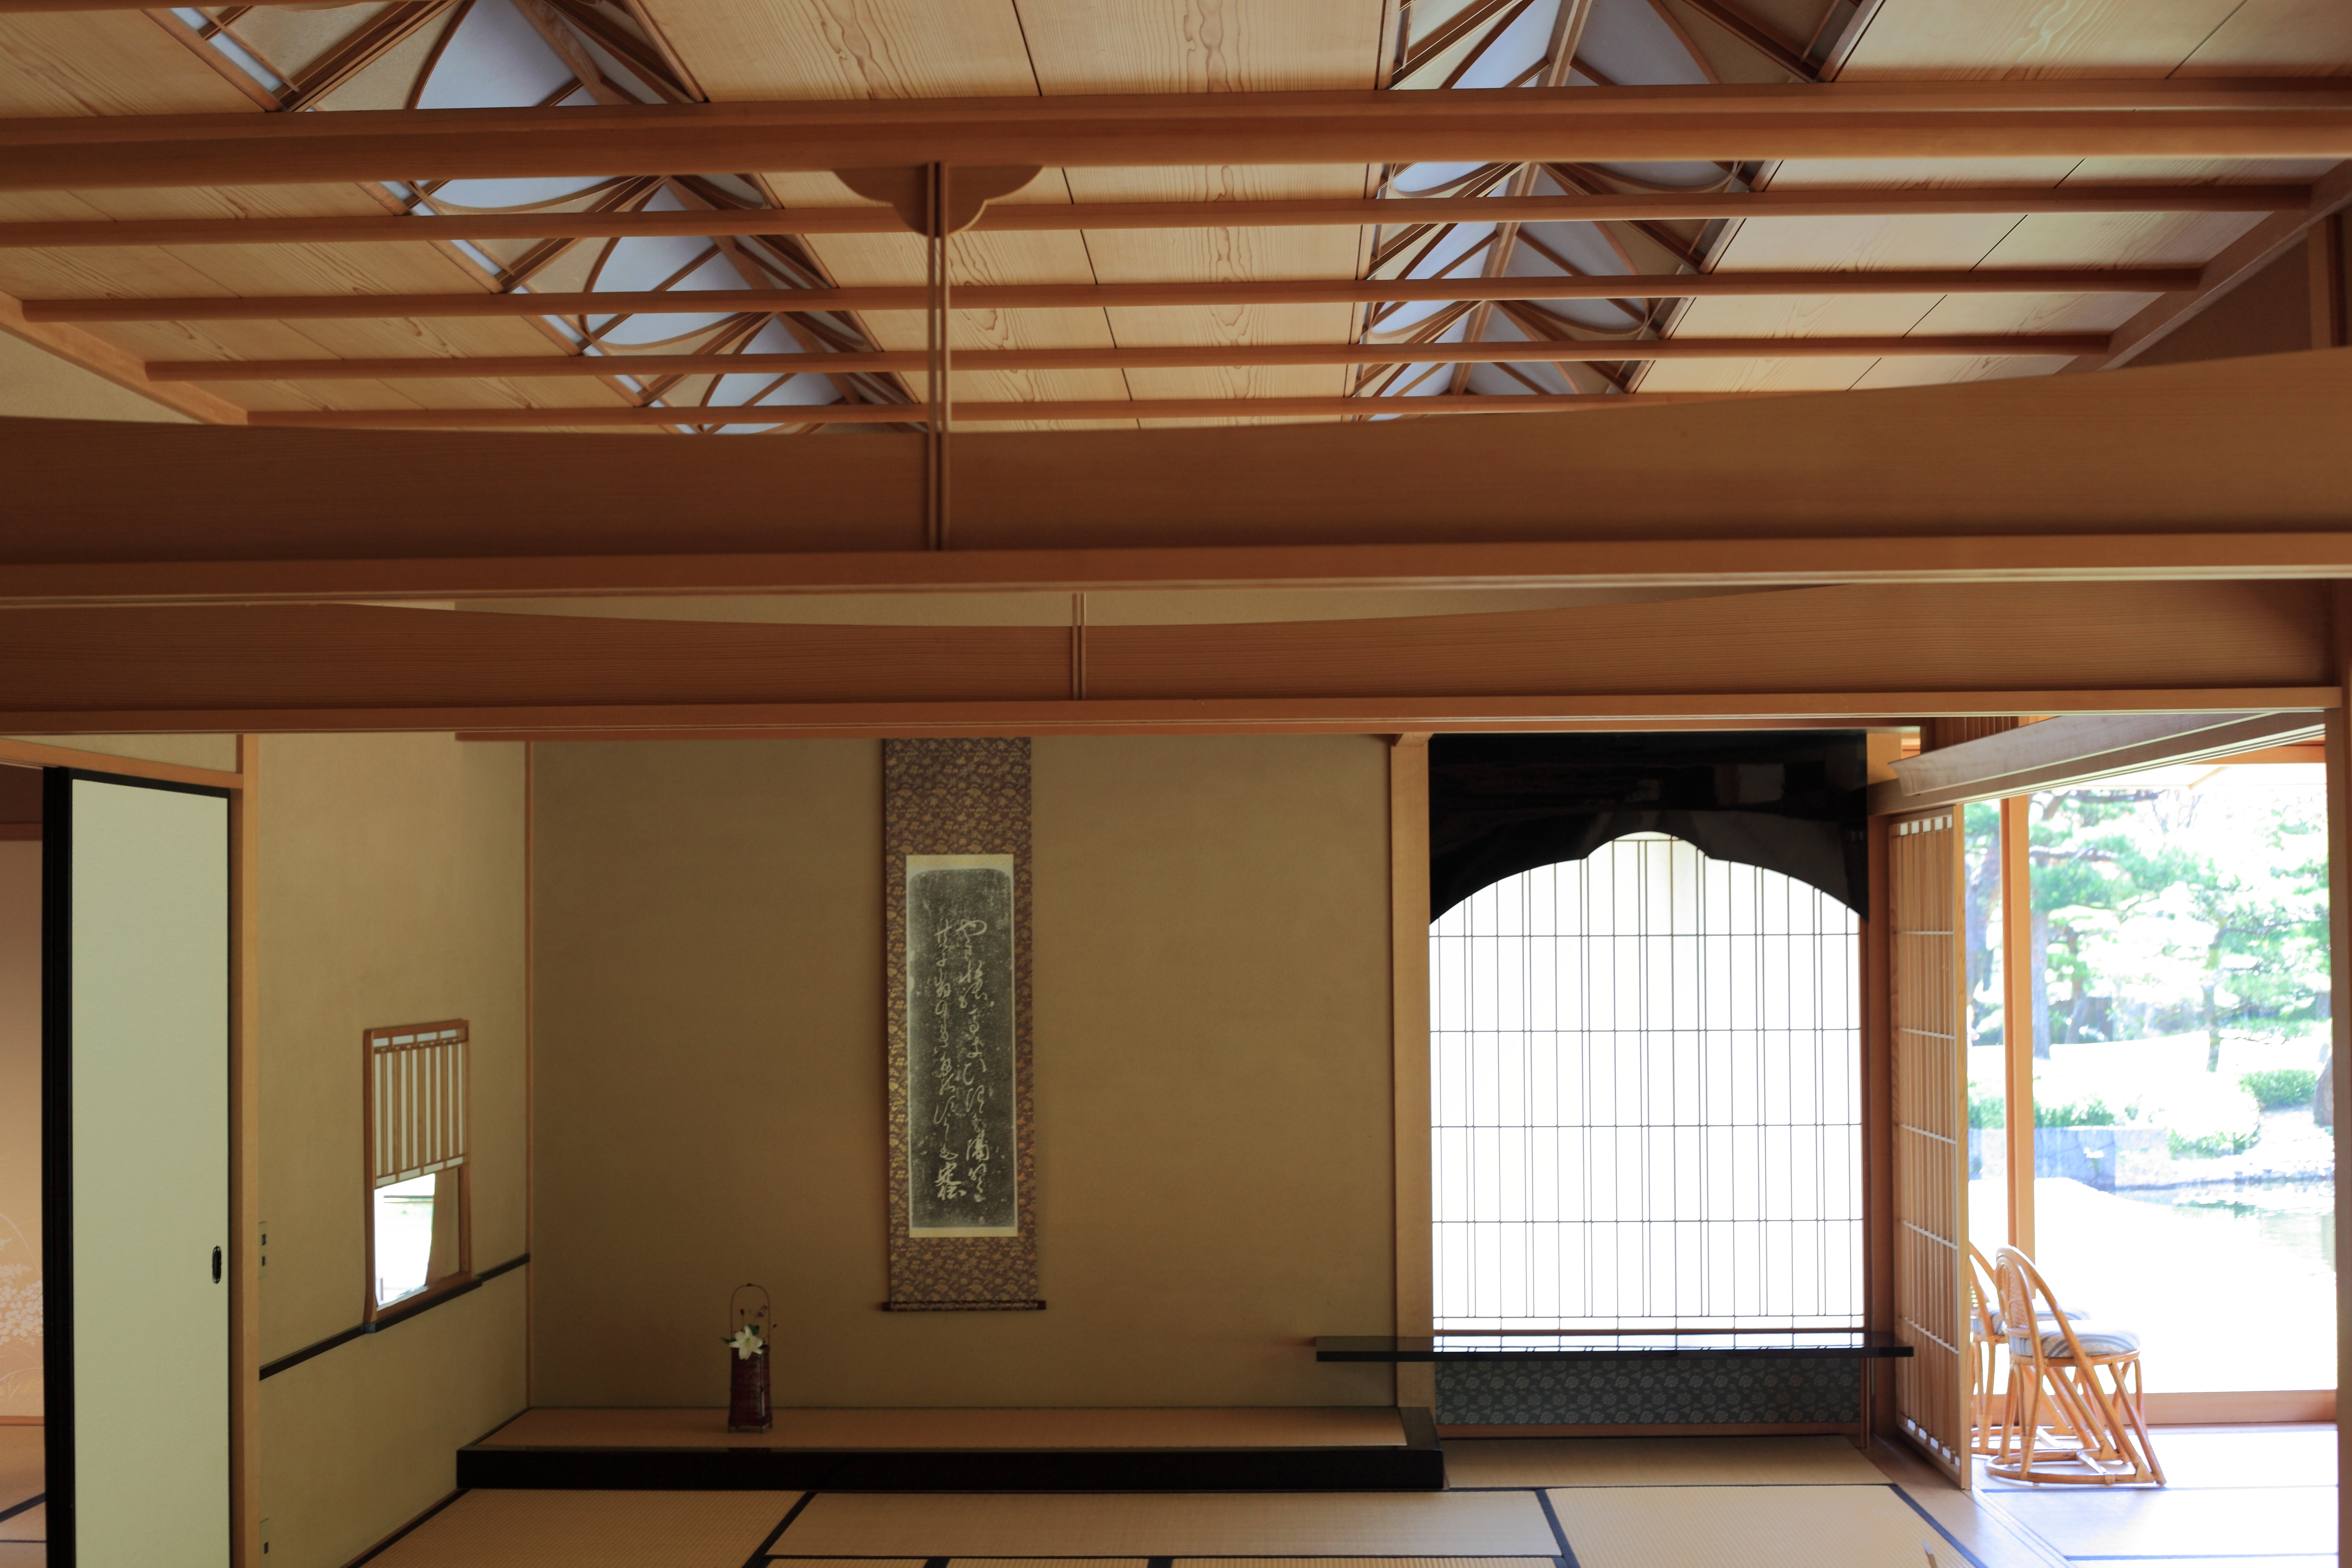
architecture, wood, house, floor, interior, window, old, home, beam, ceiling, high, ancient, residence, property, living room, room, interior design, design, japanese, 5d, style, hires, calligraphy, estate, markii, traditional, hi, res, resolution, kakejiku, tokonoma, real estate, daylighting, window covering, outdoor structure